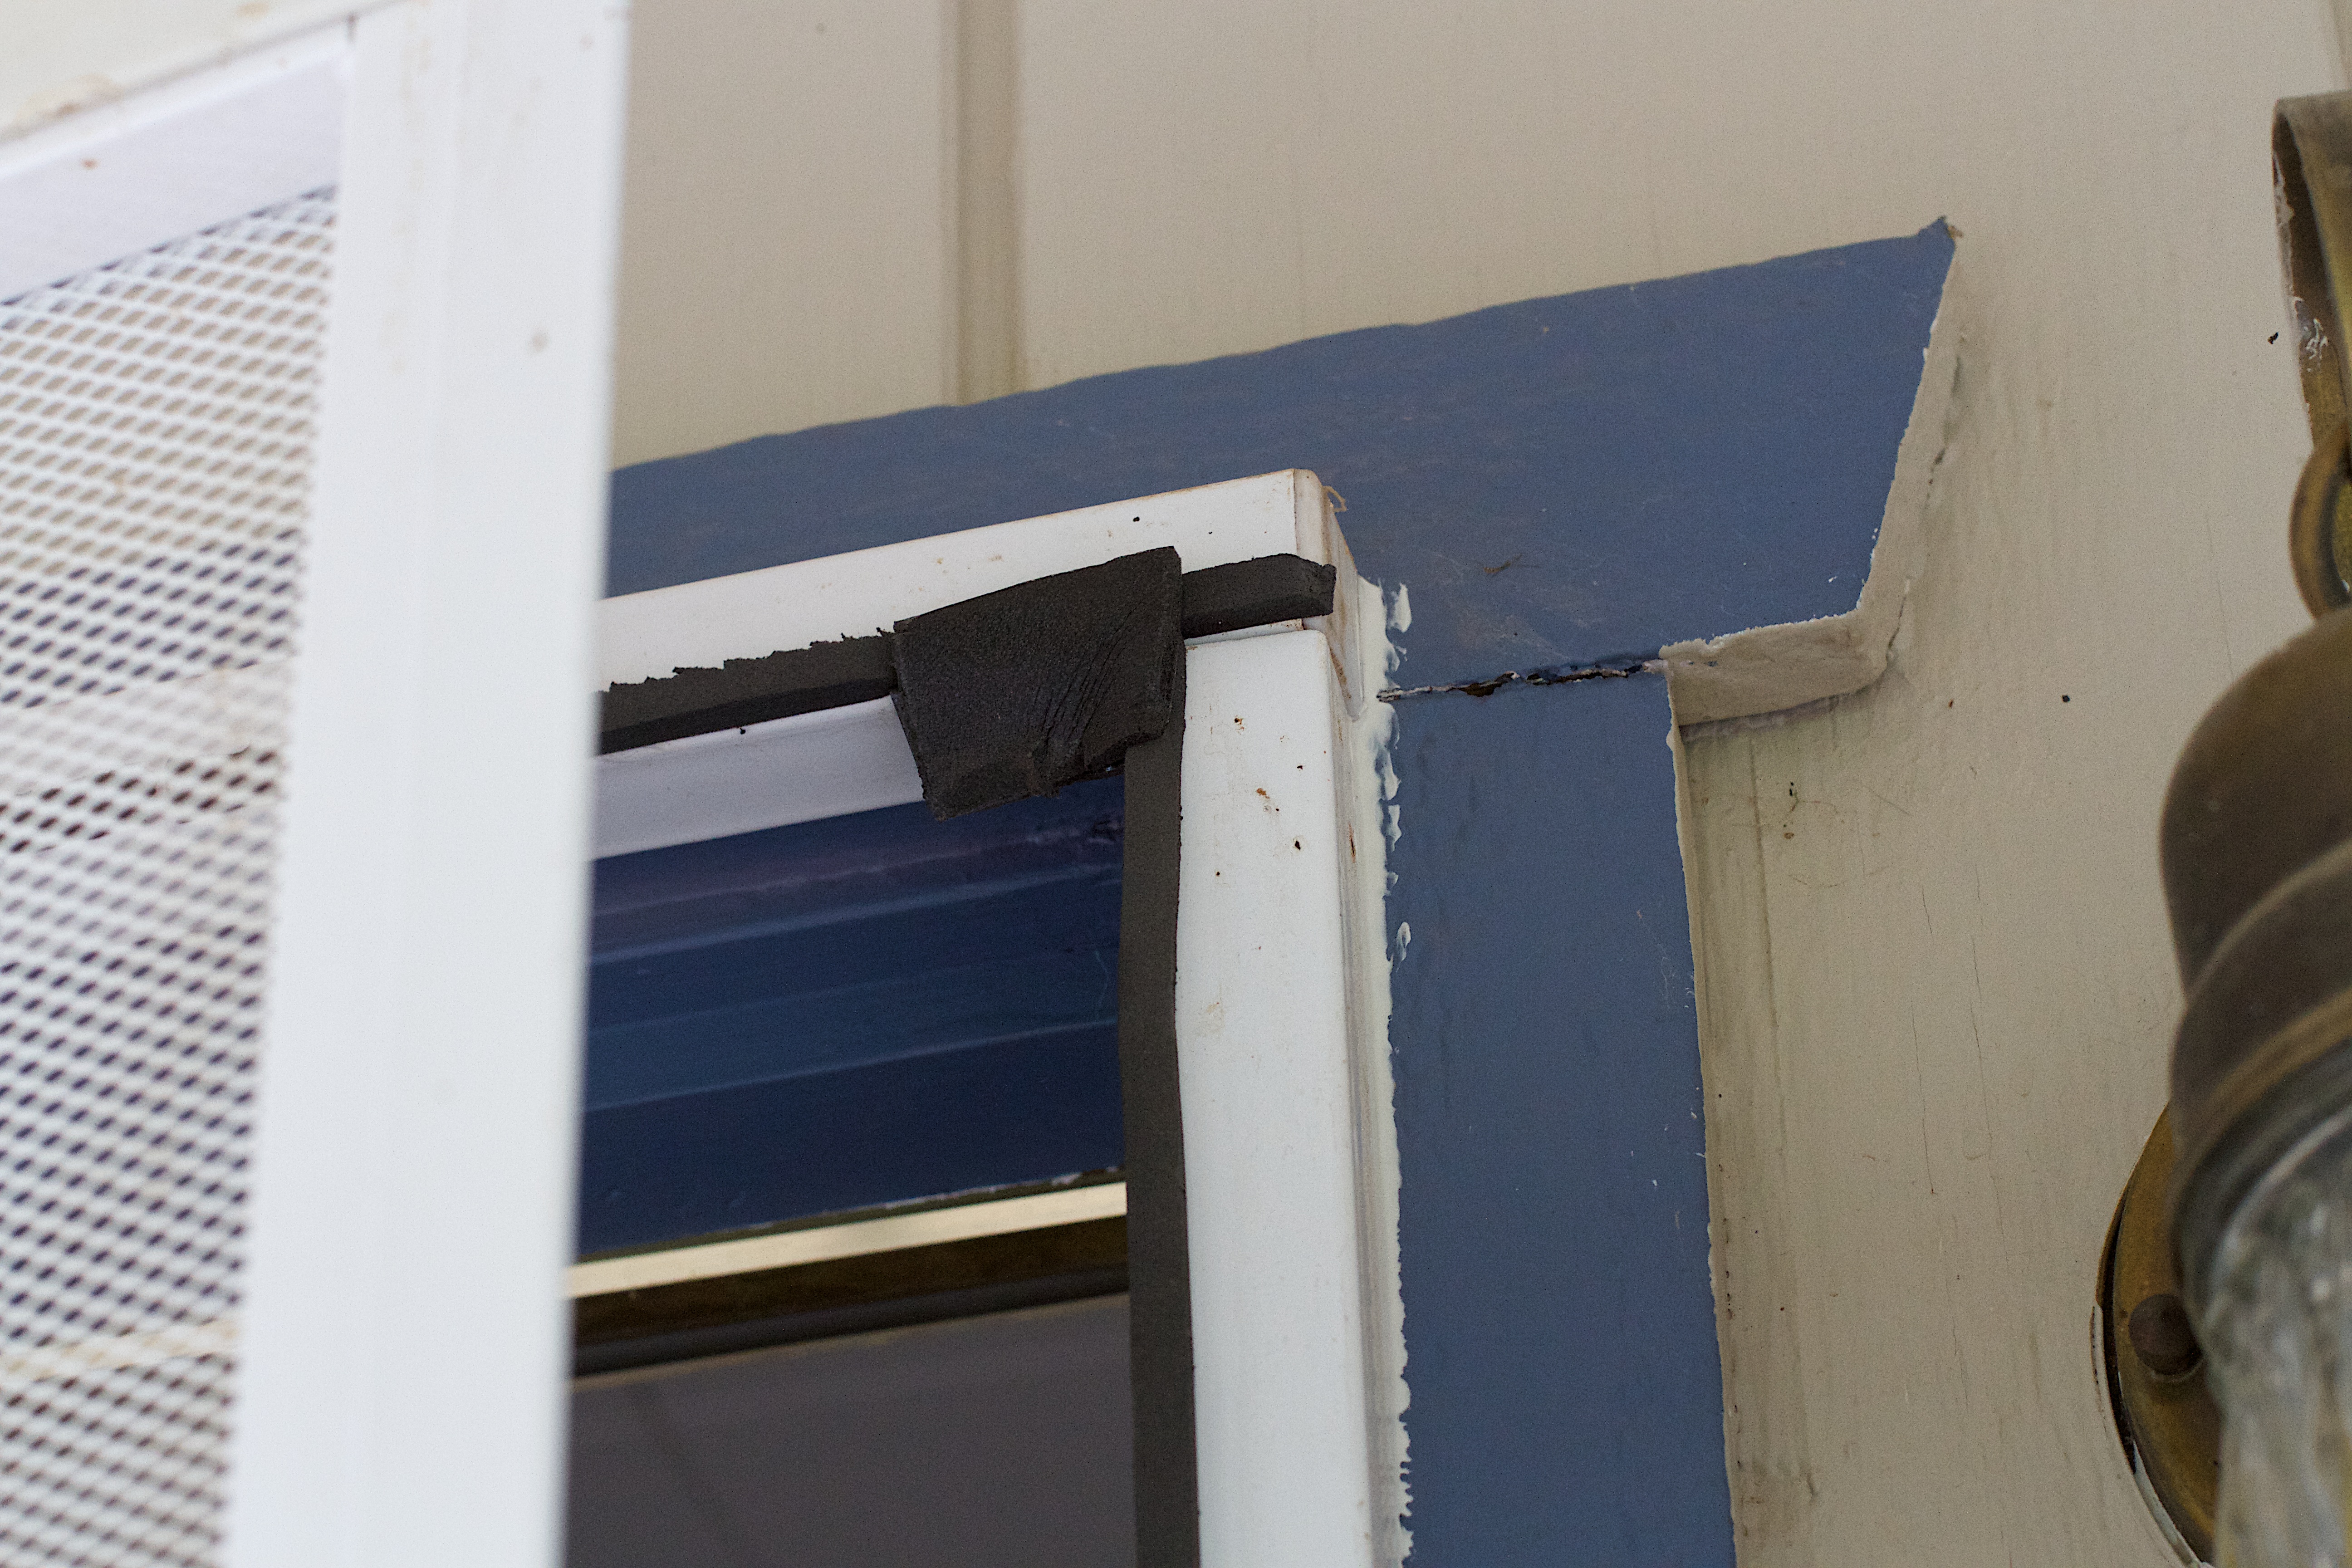
wood, window, wall, facade, blue, door, interior design, art, man made object, window covering